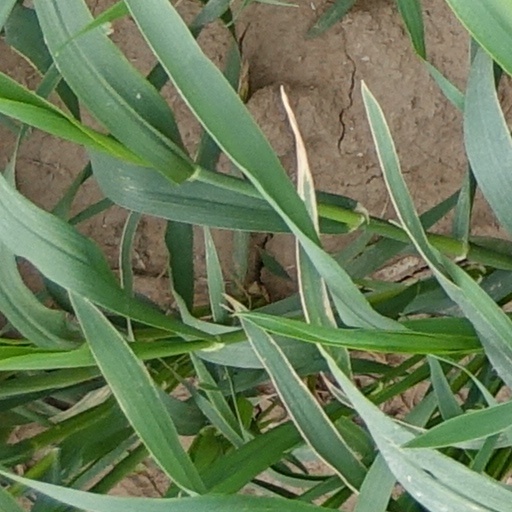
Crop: wheat